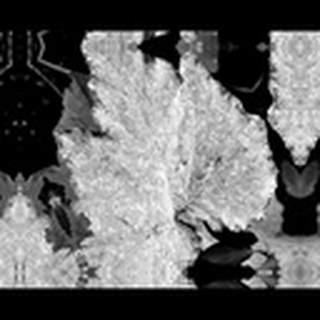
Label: cotton_powdery_mildew